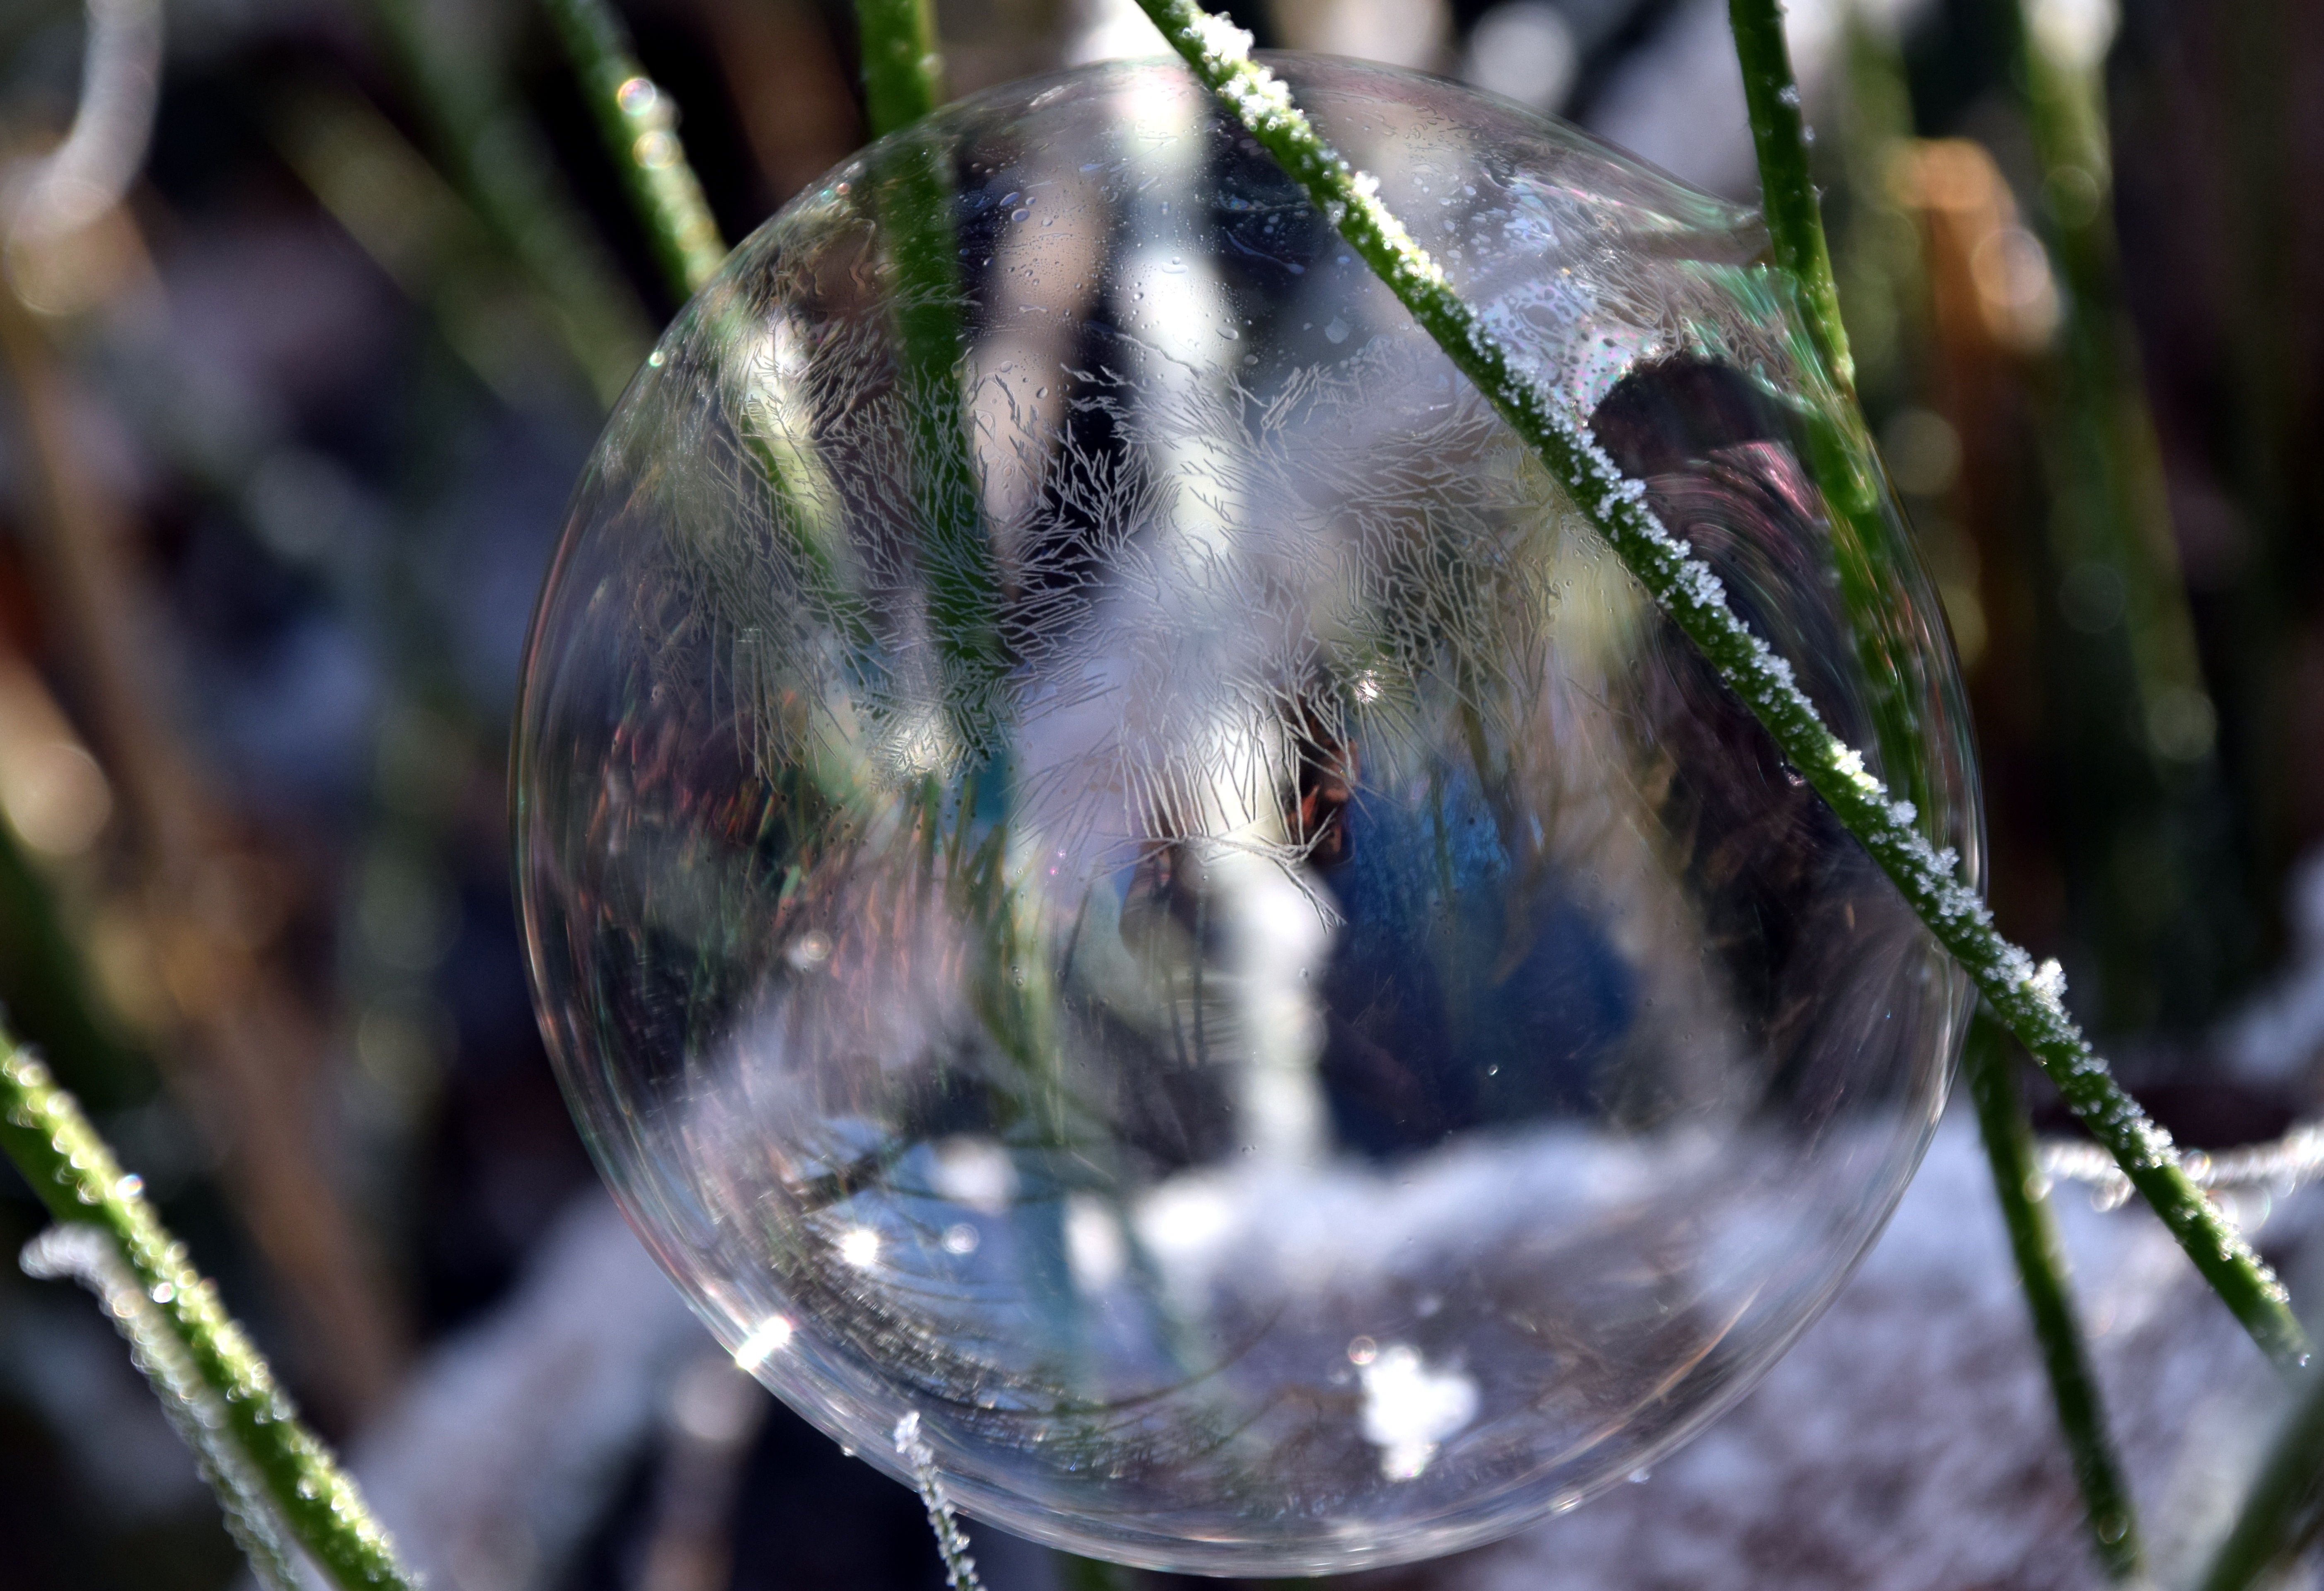
water, nature, grass, branch, cold, winter, sunlight, leaf, flower, wildlife, green, botany, flora, fauna, bubble, close up, lichtspiel, spider, background, ball, soap bubble, macro photography